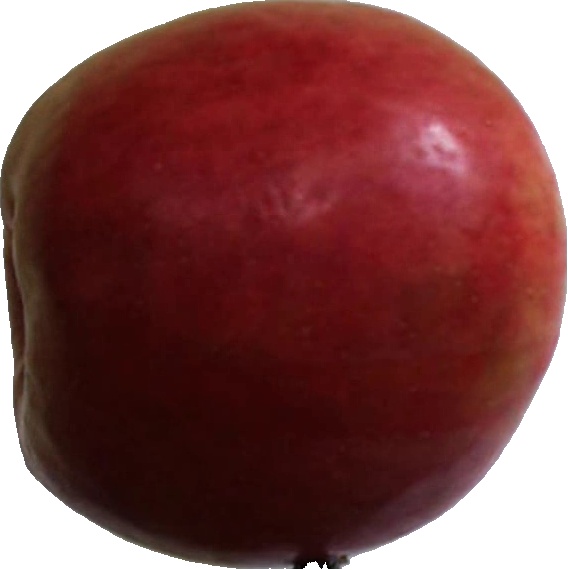
Label: apple_crimson_snow_1